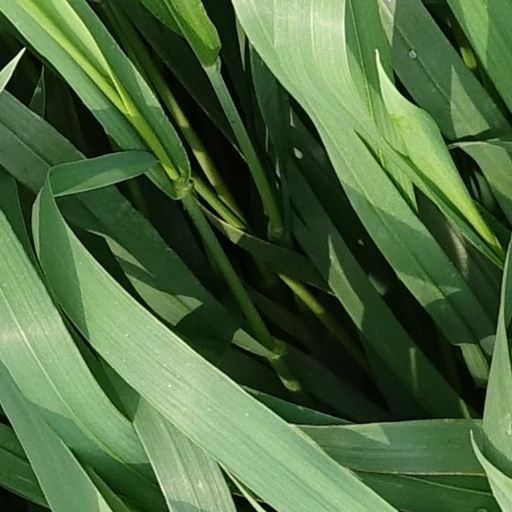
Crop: wheat